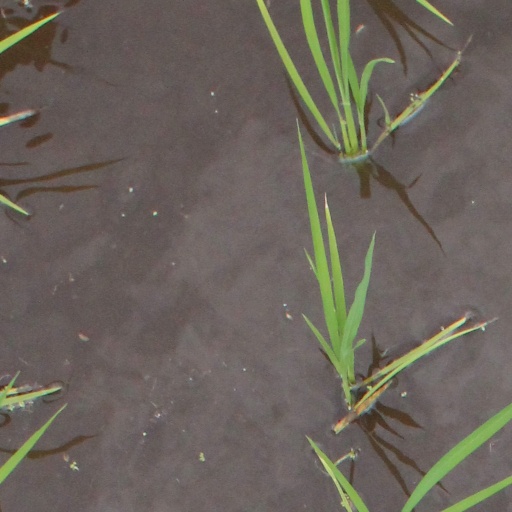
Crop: rice